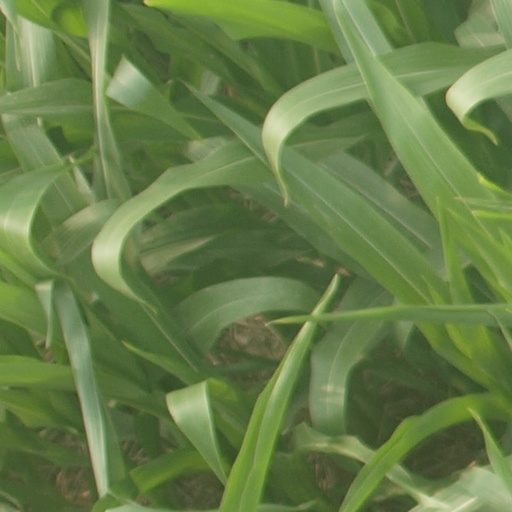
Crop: maize; corn